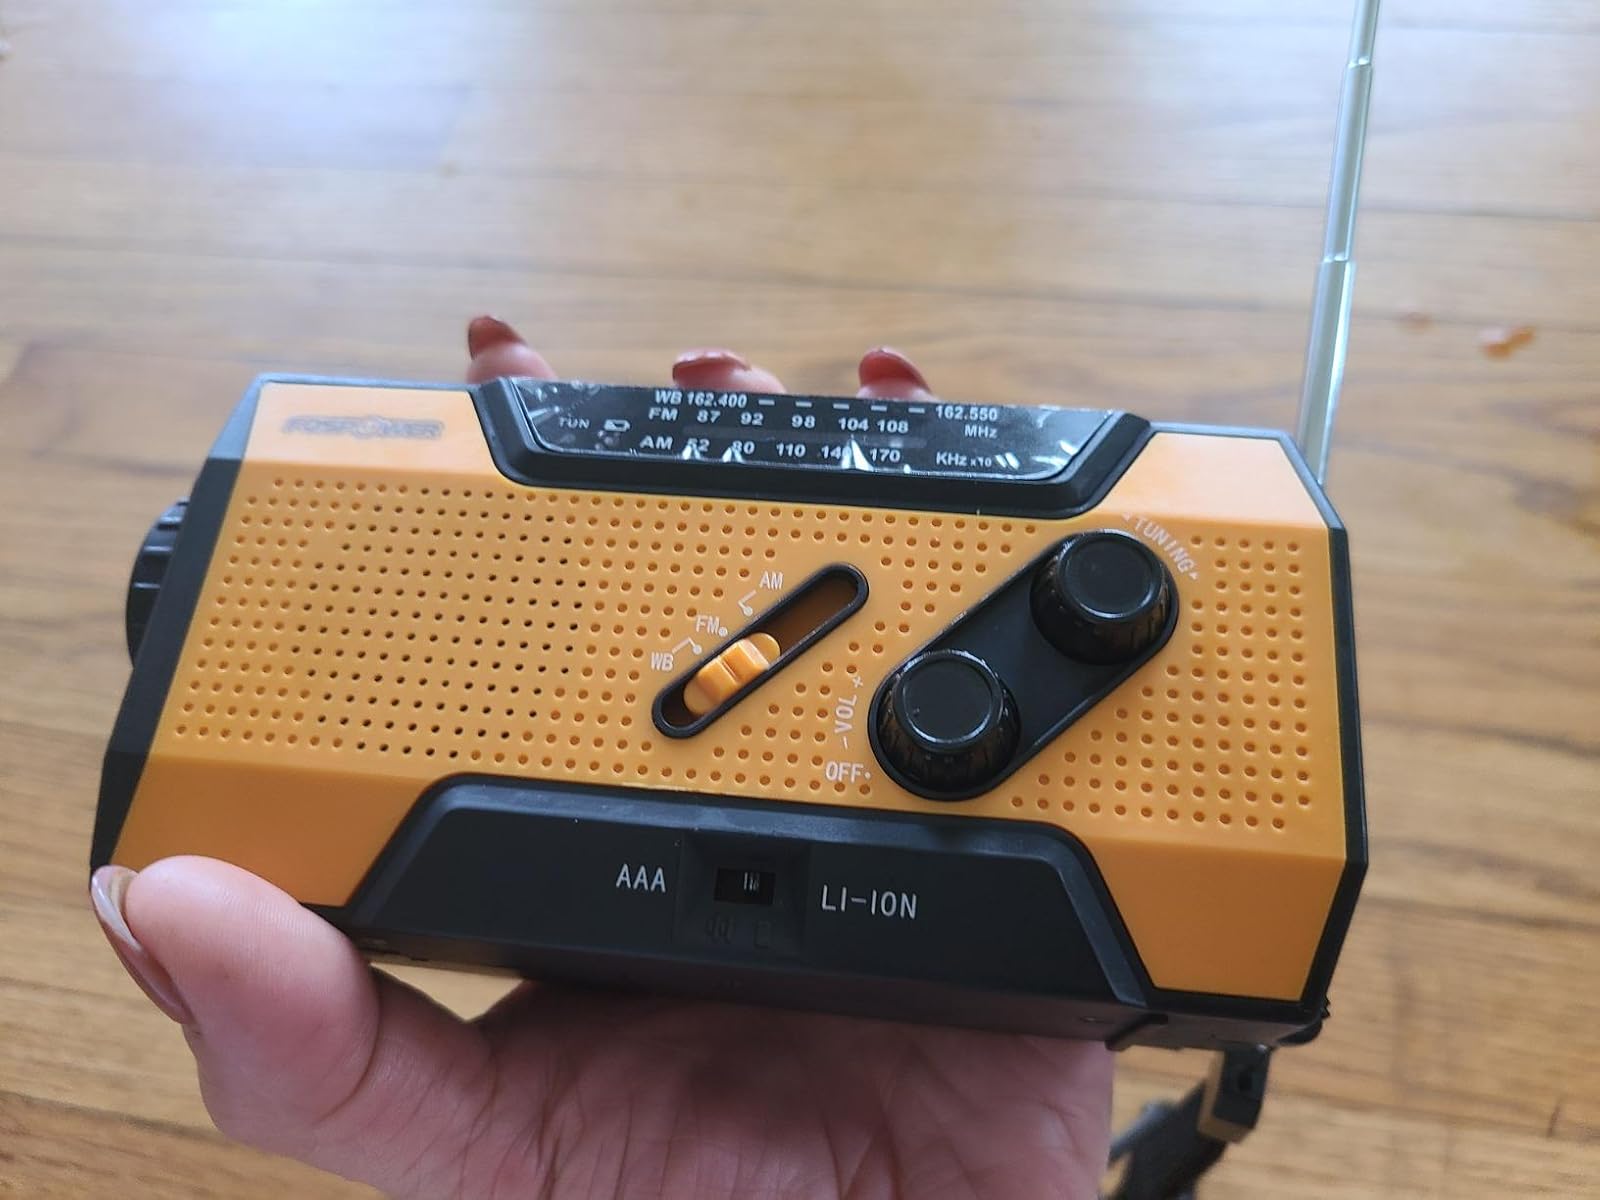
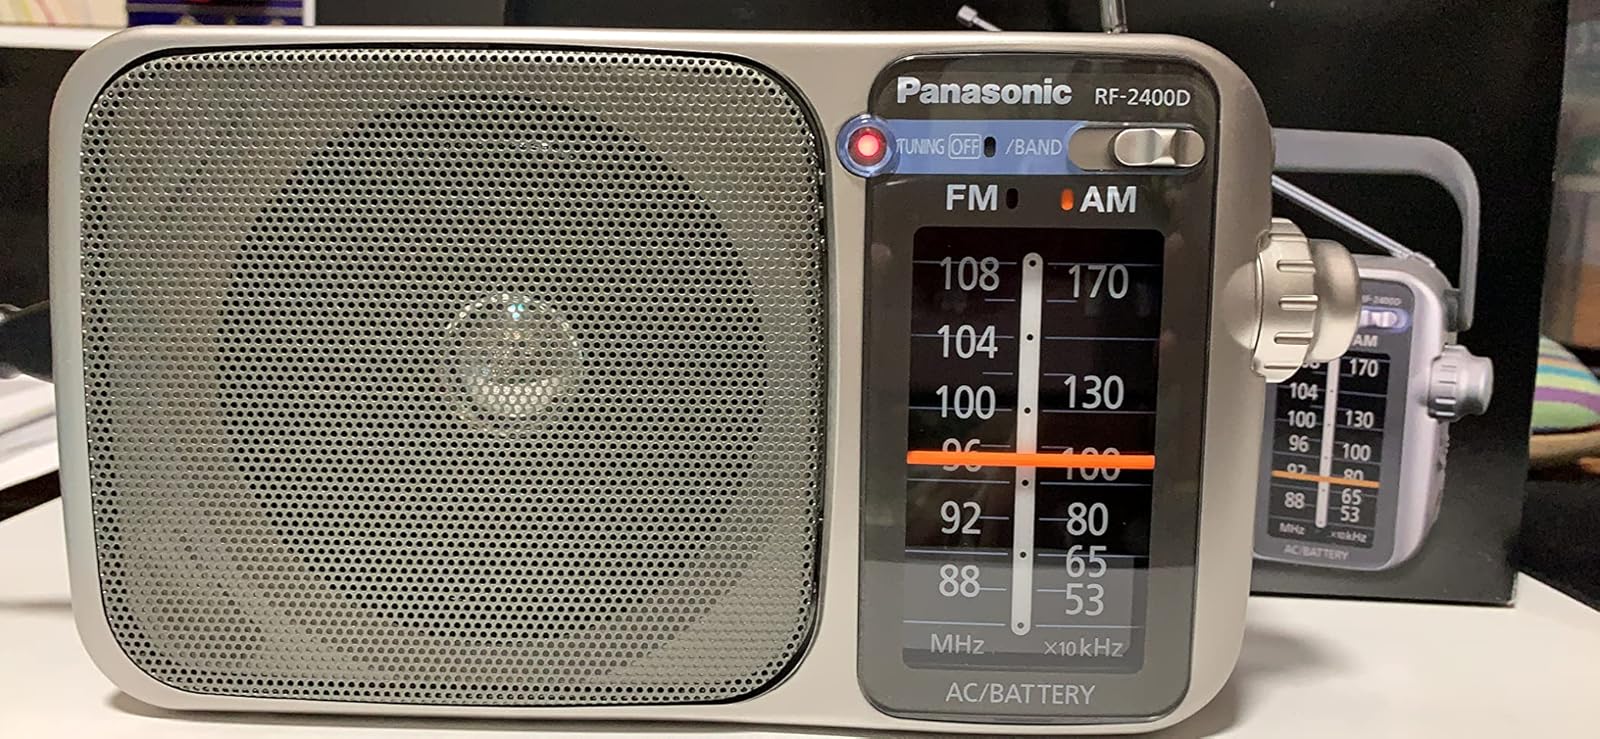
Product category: radio
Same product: no